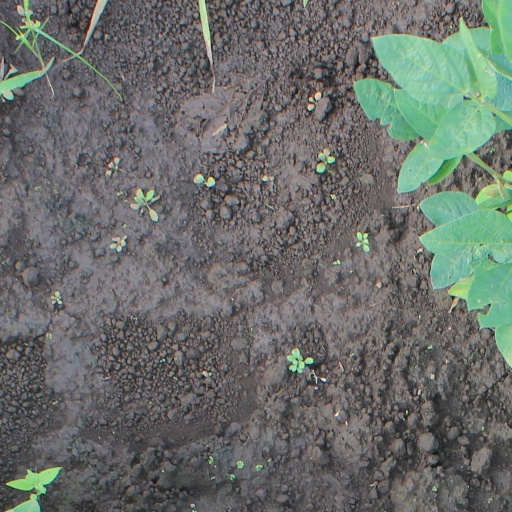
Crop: soybean